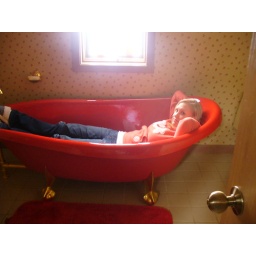
in the cool red bathroom